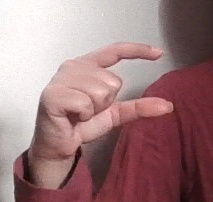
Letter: dal